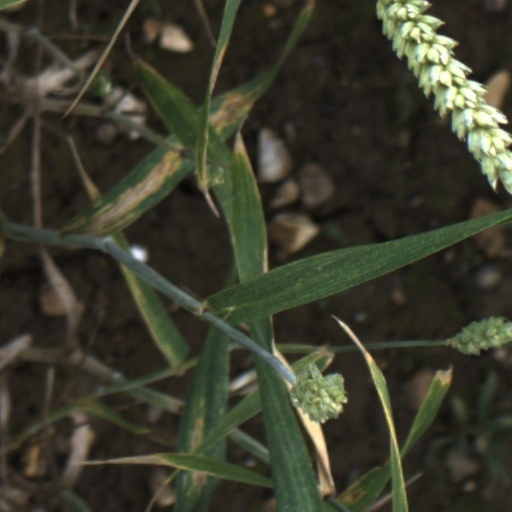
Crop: wheat